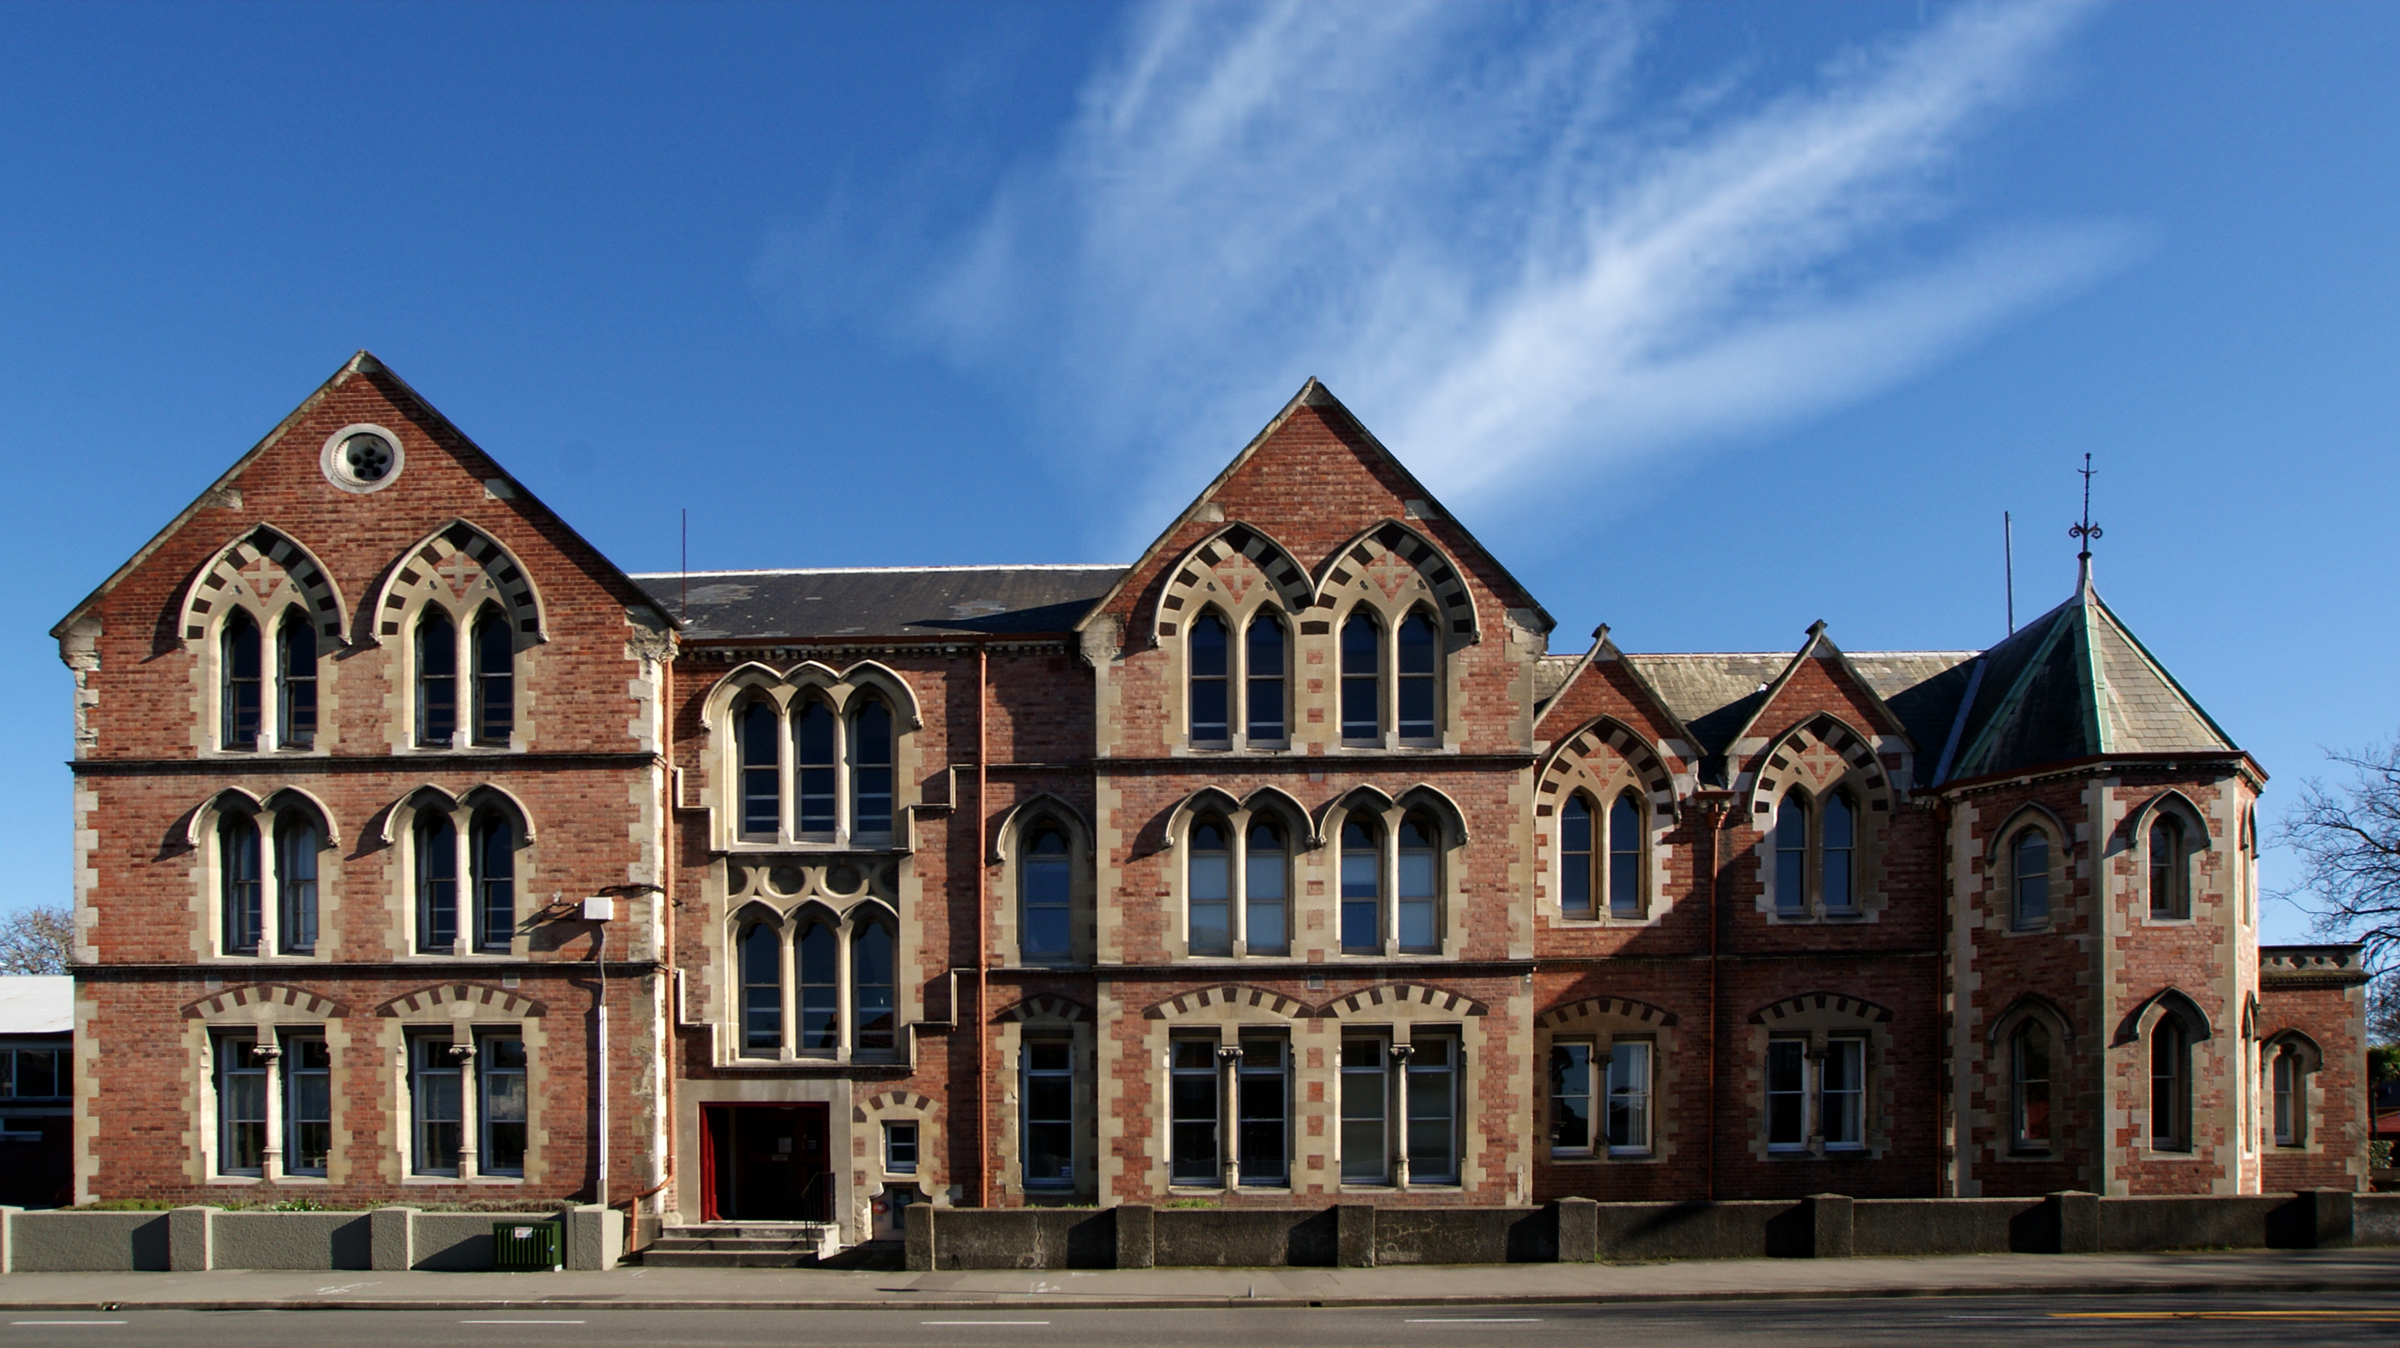
architecture, house, town, building, home, downtown, landmark, facade, church, newzealand, school, estate, christchurch, canterbury, cityscapes, streetsofmine